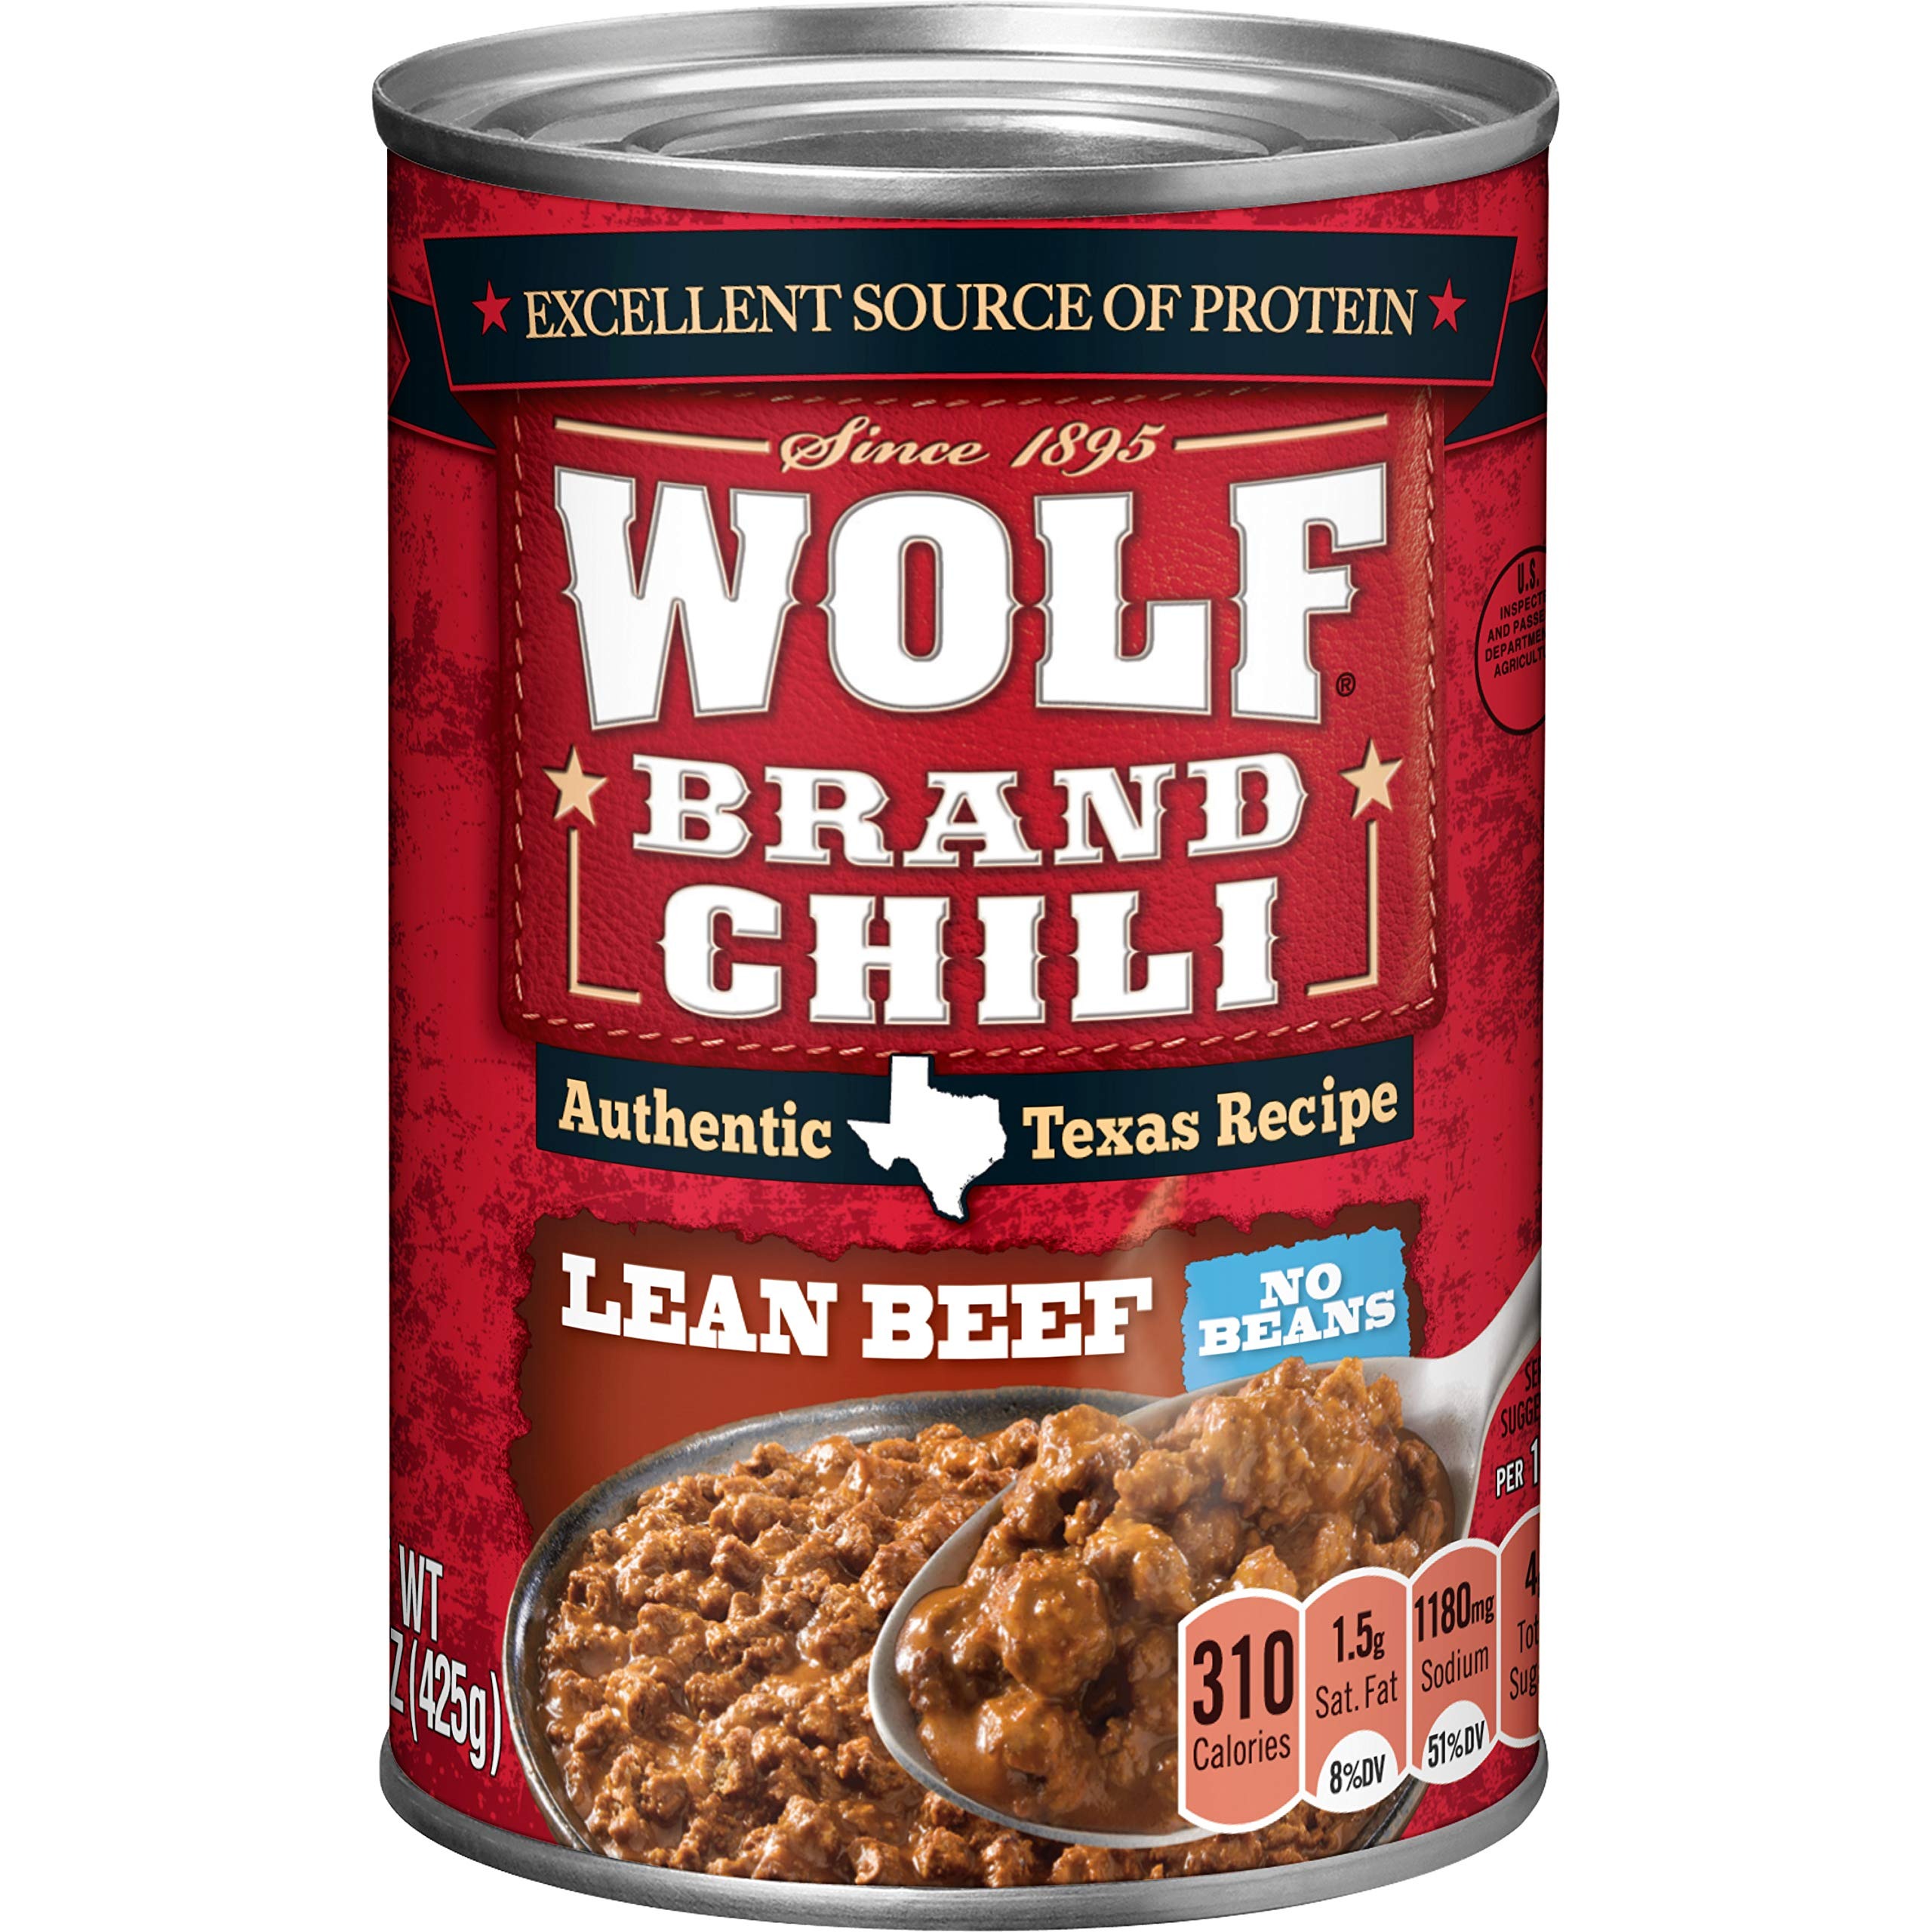
Item Name: Wolf Brand Lean Beef Chili Without Beans, 15 Ounce
Bullet Point 1: Country of origin is United States
Bullet Point 2: The package dimension of the product is 12.2"L x 8.9"W x 4.5"H
Bullet Point 3: The package weight of the product is 13.1 pounds
Product Description: 12 - 15oz Cans
Value: 15.0
Unit: Ounce

Price: 4.765